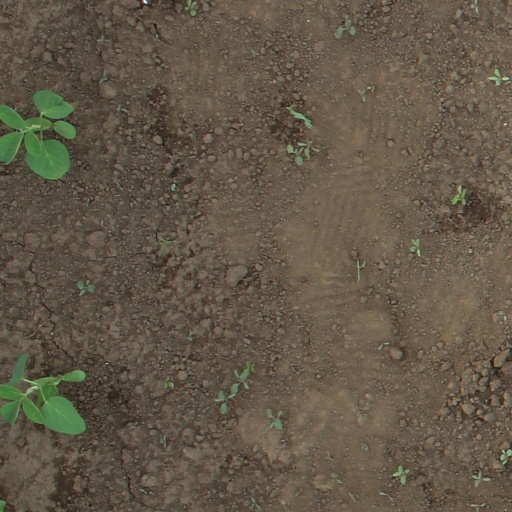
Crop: soybean